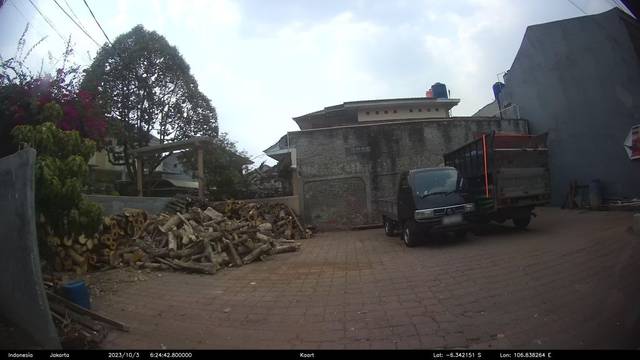
Region: Indonesia
Coordinates: -6.342, 106.838